Friedrich Rumpelhardt

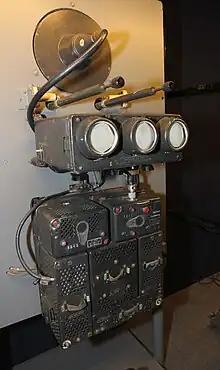
"Lichtenstein" cathode-ray tubes:The left tube indicated other aircraft ahead as bumps.The centre tube indicated range to a specific target and whether they were higher or lower.The right tube indicated whether the target was to left or right.

On 1 June 1942, Rumpelhardt was promoted to "Unteroffizier" (corporal). That night, he and Schnaufer claimed their first aerial victory on their thirteenth combat mission flown. Nominally this was the RAF's second 1,000 bomber raid against Germany, although the attacking force actually numbered 956 aircraft. They shot down a Handley Page Halifax south of Louvain in Belgium. The aircraft probably was a Halifax from No. 76 Squadron piloted by Sergeant Thomas Robert Augustus West, which was shot down at 01:55 on 2 June 1942 and crashed at Grez-Doiceau, south of Louvain. West and another member of the crew were killed. This victory was achieved by ground-controlled interception through the Kammhuber Line. Once near to the target, Rumpelhardt had visually found the bomber and directed Schnaufer into attack position from below and astern. Following two firing passes, the Halifax caught on fire. Both Rumpelhardt and Schnaufer were awarded the Iron Cross 2nd Class for their first aerial victory.